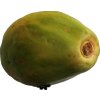
Label: papaya